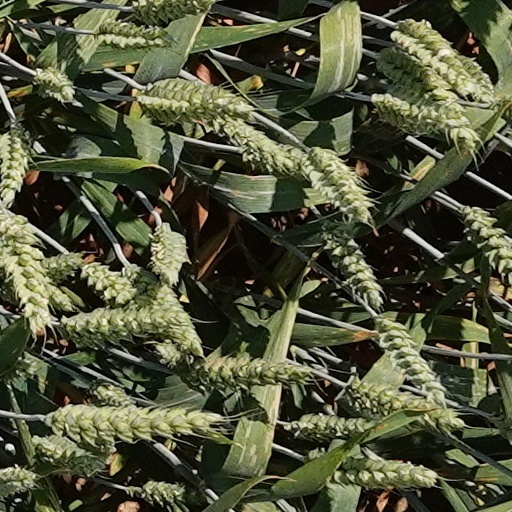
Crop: wheat